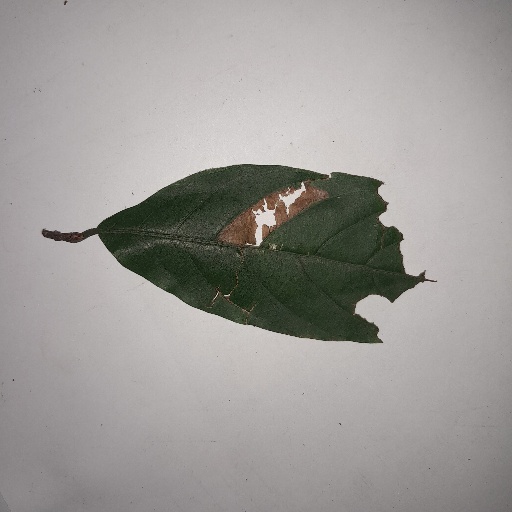
Species: HariTaki
Leaf condition: Bacterial Spot